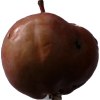
Label: Apple 18